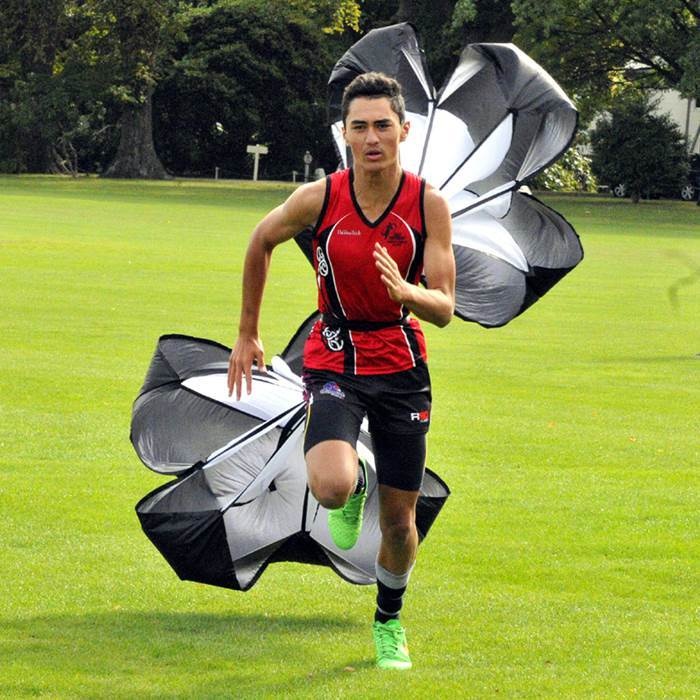
XLR8 Twin Speed Chute
If you’re serious about speed training the Twin Speed Chute is for you. The two parachutes deploy to create double the resistance for the ultimate high speed training load. XLR8 Chutes have been developed over many years of successful use at the highest level of sport. Quality of materials, stitching, flight and drag have been honed and refined to produce a Chute that will get great results and outlast the competition. Because the Chutes float you can train direction change at top speed under a load, which is unique to this great training device. The Chute can be used for varying distances of 20-200m, weighs only a few grams, can be easily carried to training, and takes very little room to store. Only XLR8 Speed Chutes are supplied with Free instruction for the most effective training SPEED CHUTE TRAINING E-BOOKLET RESISTED SPRINTING ONLINE VIDEO All you need to safely and effectively integrate resisted sprinting drills into your sports training and conditioning programmes. The video access will be delivered via a link. 21 Drills. Running time 11 minutes. Written, filmed, edited and produced in New Zealand with expert professionals. Content Includes: Set up. Technique, repetitions, sets and rest periods. Running distances. Beginner, intermediate and advanced progressions. Sample training sessions to follow. Note this video includes Speed Chute, Speed Resistor and Speed Sled Chapters
Brand: XLR8
Category: Sporting Goods > Fitness & General Exercise Equipment > Speed & Resistance Parachutes